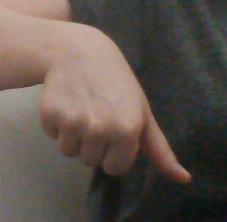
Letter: waw